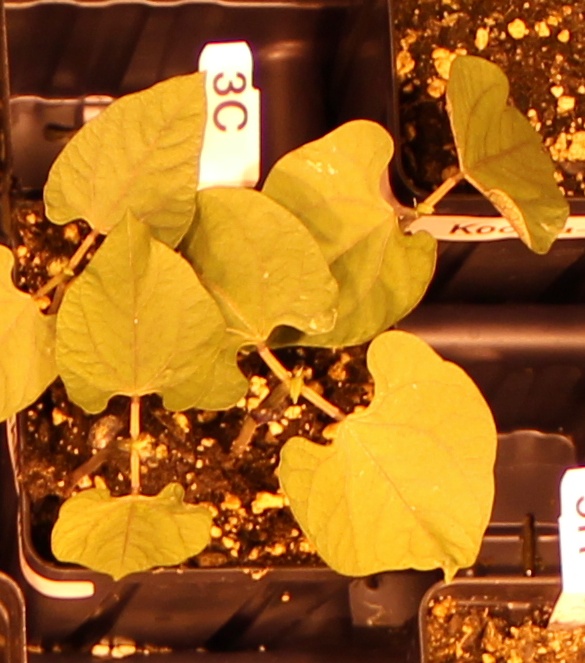
Label: Blackbean